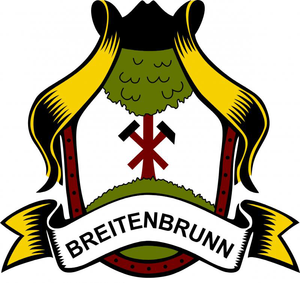
Breitenbrunn/Erzgeb. est une commune de Saxe, située dans l'arrondissement des Monts-Métallifères, dans le district de Chemnitz.